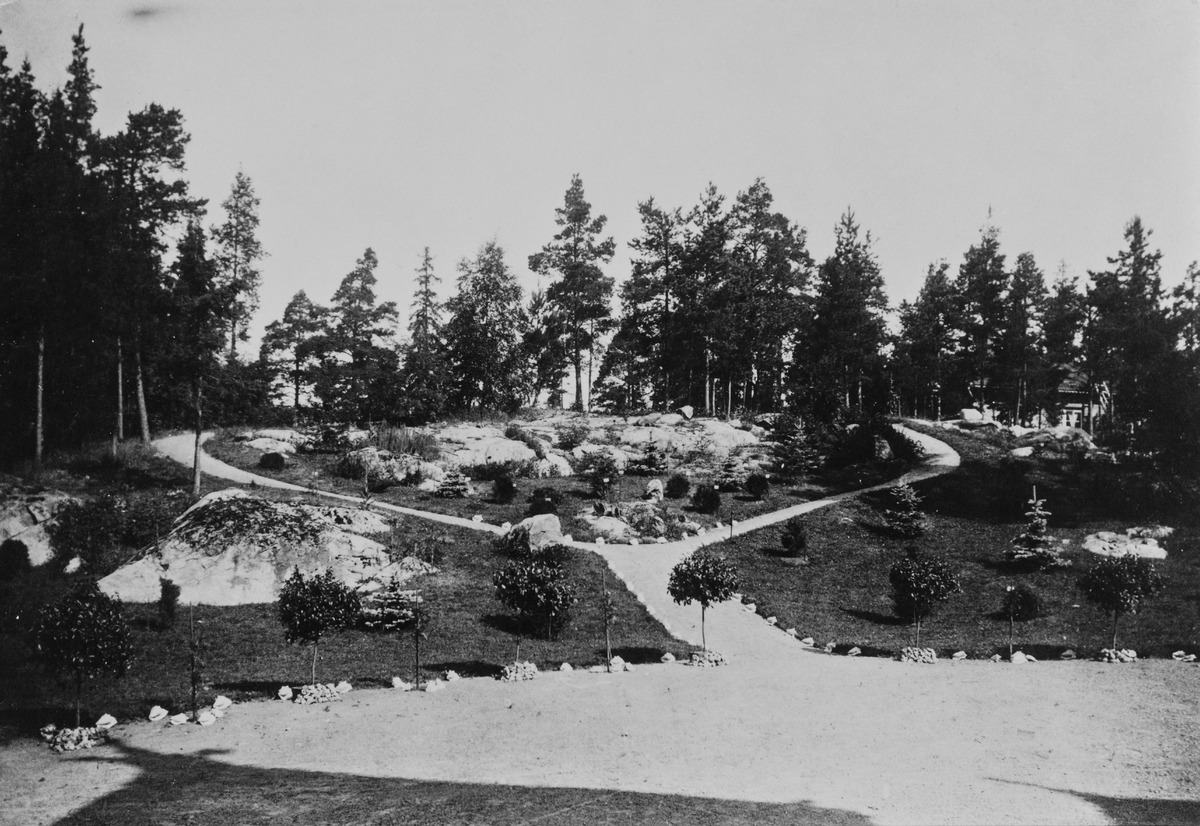
Tammisalo, Villa Edishemin piha
sisällön kuvaus: Tammisalo, Villa Edishemin piha. mustavalkoinen
Ajankohta: kuvausaika: noin 1895-1905
Paikka: Suomi, Uusimaa, Helsinki, Tammisalo Helsinki, Jatasalmentie 5
Aiheet: puutarhat, pihat, istutukset, kalliot, puut